Canadian Aboriginal syllabics

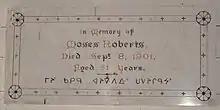
A 1901 gravestone from Saskatchewan that included some writing in syllabics.

Evans left Canada in 1846 and died shortly thereafter. However, the ease and utility of syllabic writing ensured its continued survival, despite European resistance to supporting it. In 1849, David Anderson, the Anglican bishop of Rupert's Land, reported that "a few of the Indians can read by means of these syllabic characters; but if they had only been taught to read their own language in our letters, it would have been one step towards the acquisition of the English tongue." But syllabics had taken root among the Cree (indeed, their rate of literacy was greater than that of English and French Canadians), and in 1861, fifteen years after Evans had died, the British and Foreign Bible Society published a Bible in Cree syllabics. By then, both Protestant and Catholic missionaries were using and actively propagating syllabic writing.